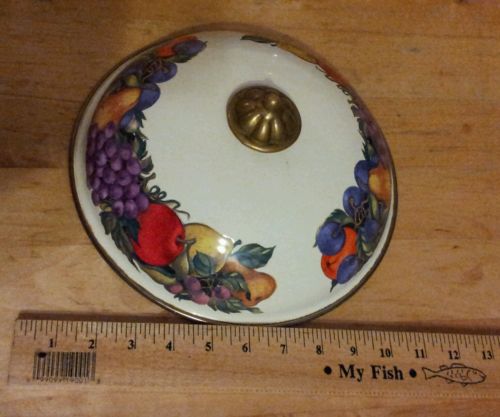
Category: kettle